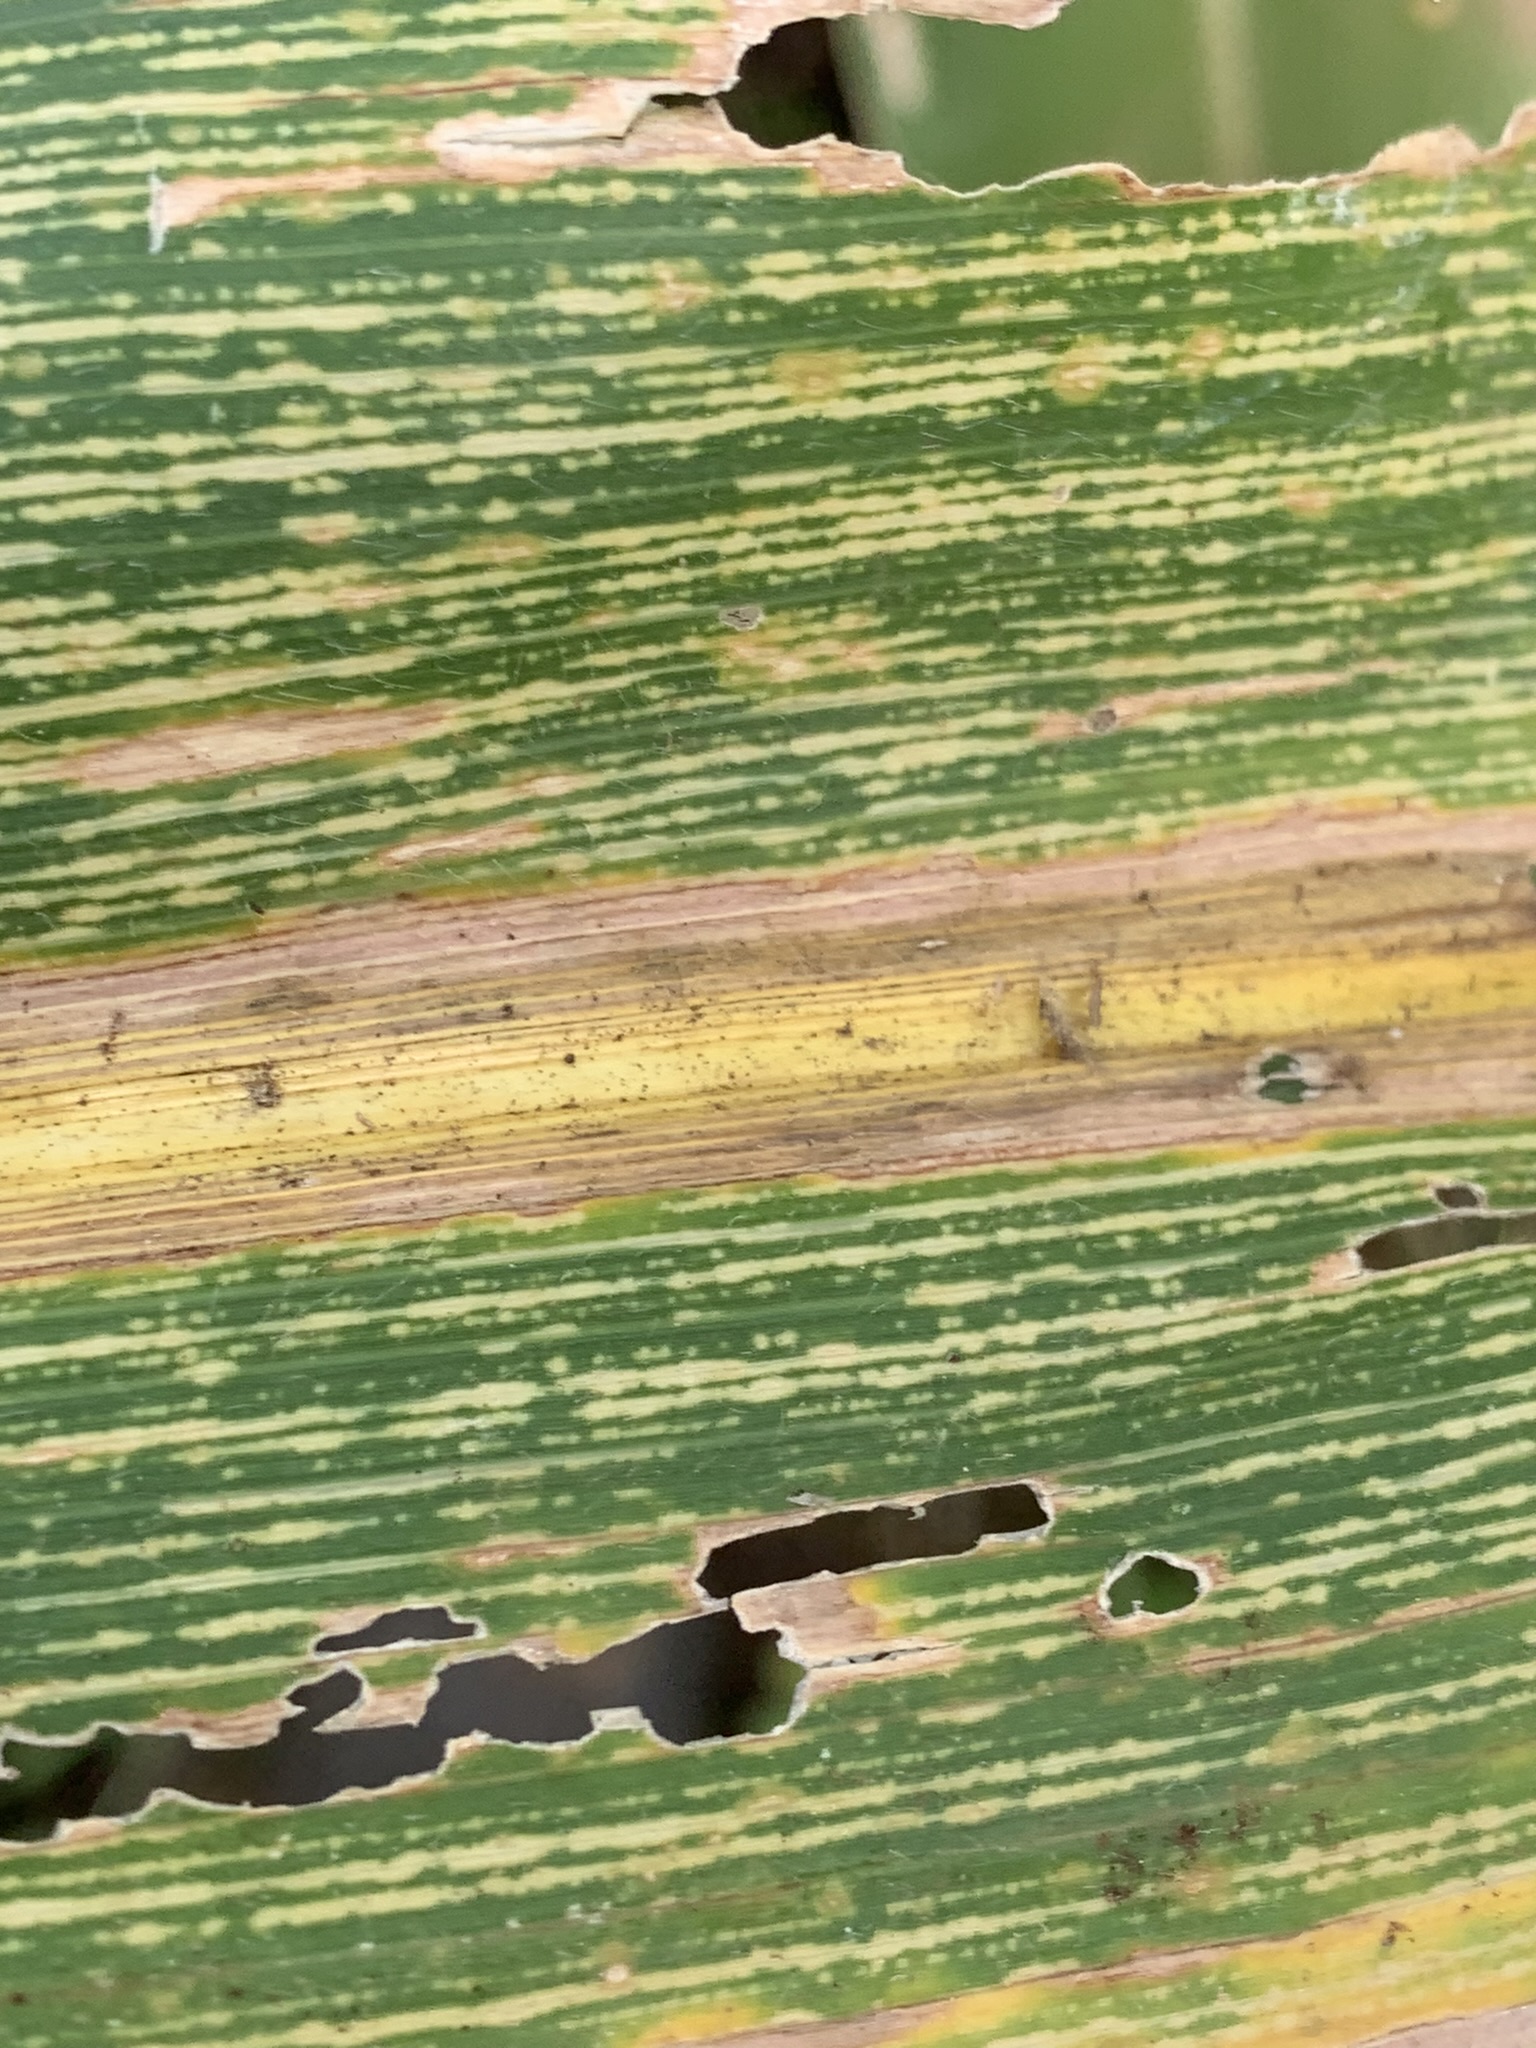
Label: MSV